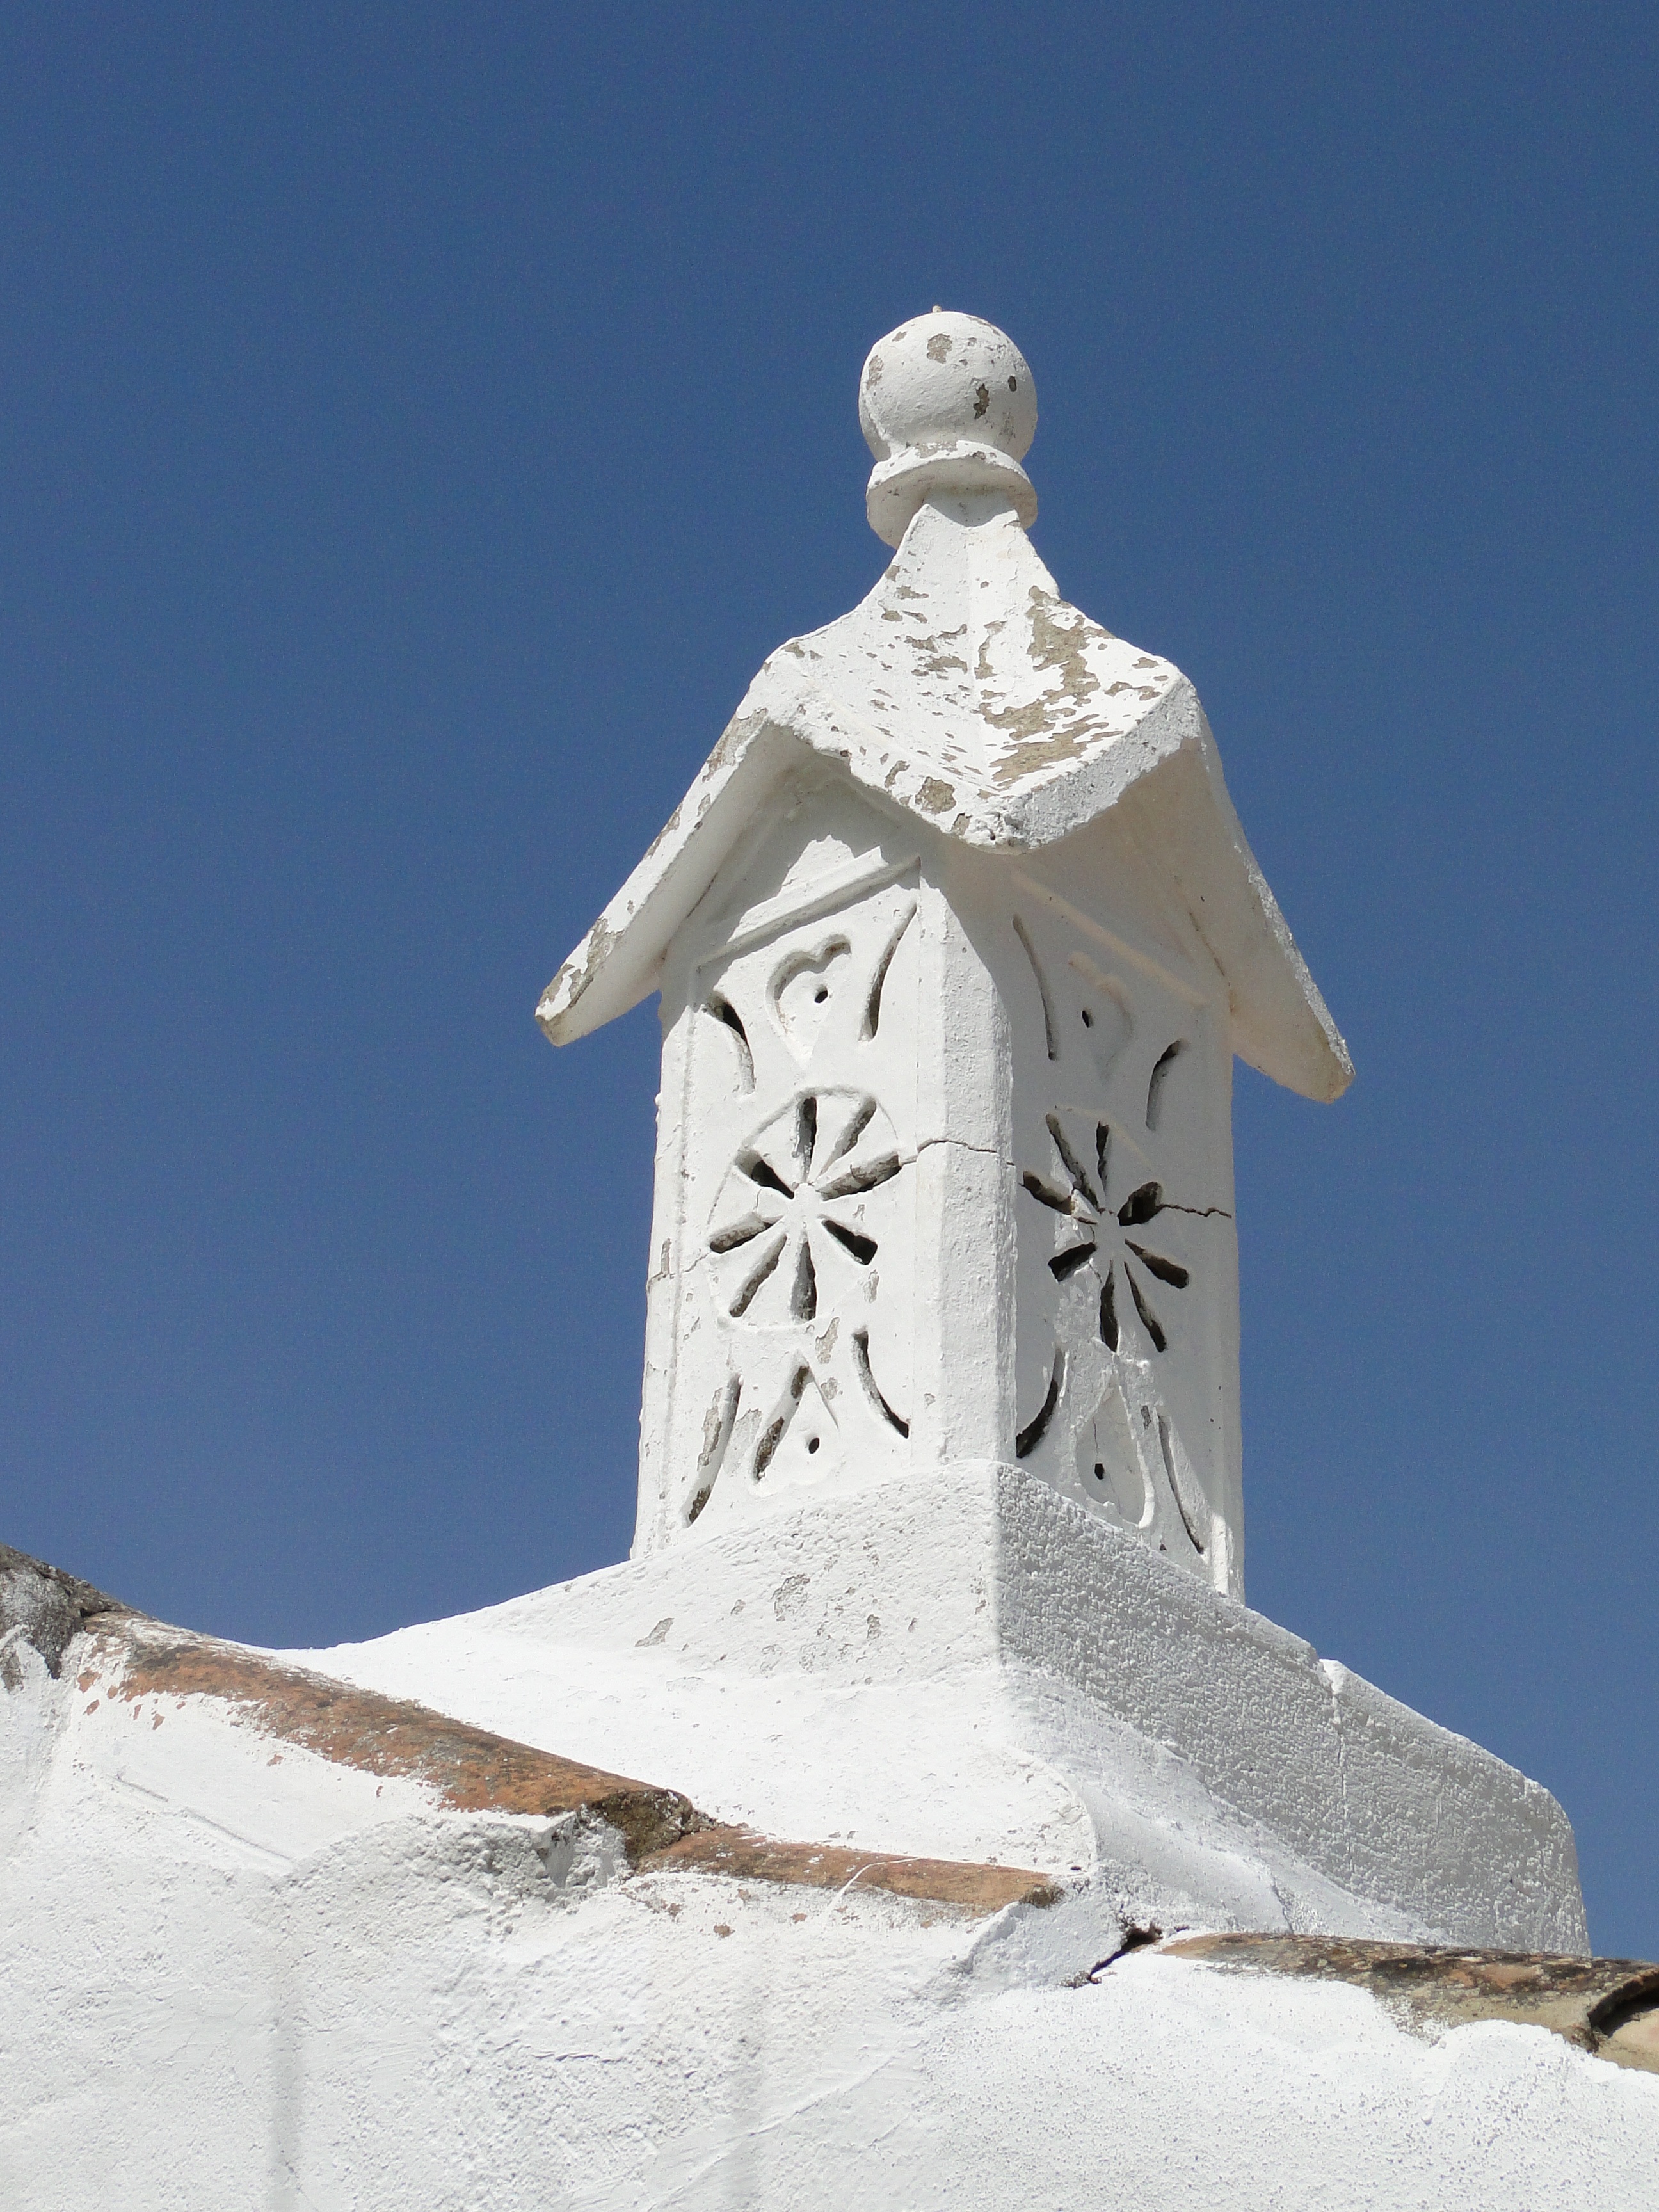
snow, winter, monument, statue, chimney, chapel, sculpture, memorial, algarve, tavira